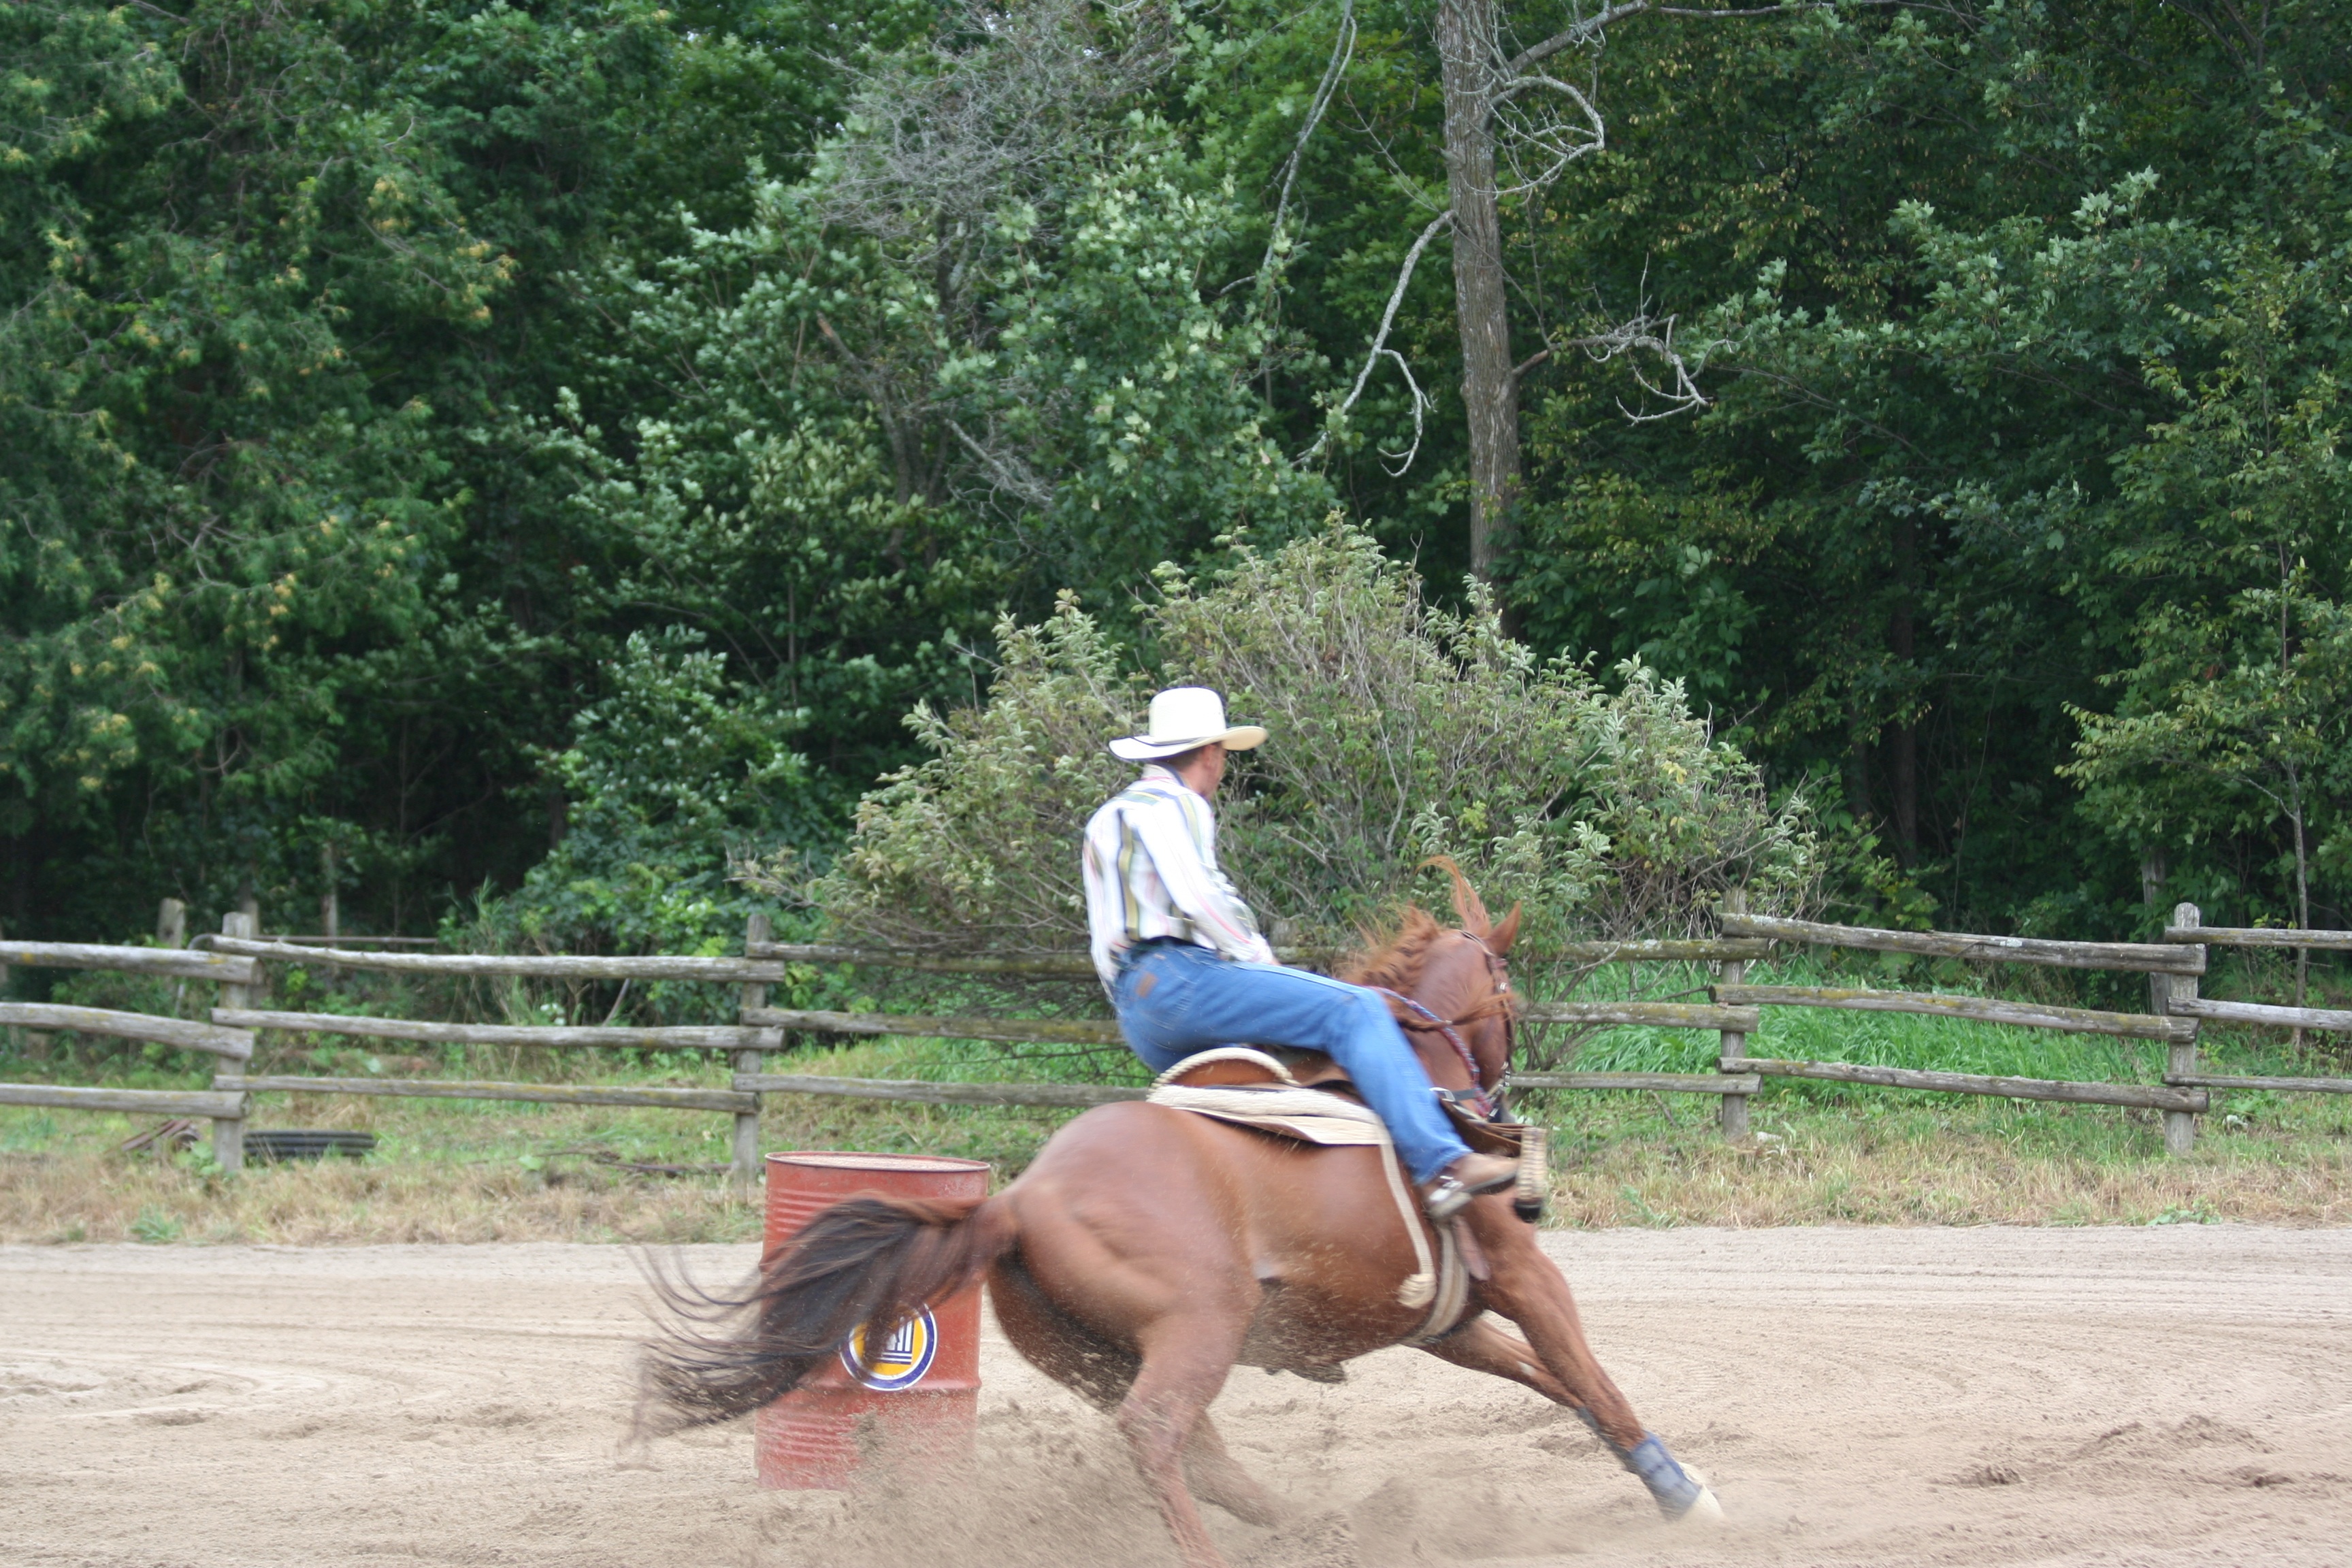
sport, male, ranch, horse, sports, cowboy, mare, western, rodeo, western riding, equestrianism, eventing, cowboy hat, barrel racing, trail riding, horse like mammal, animal sports, equestrian sport